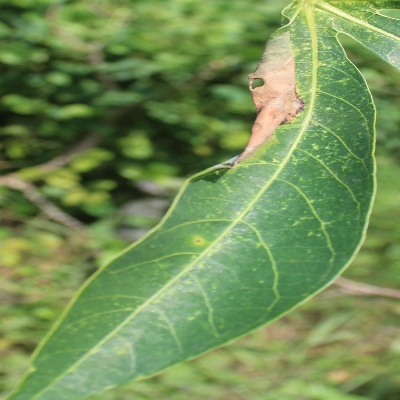
Crop: Cassava
Condition: bacterial blight